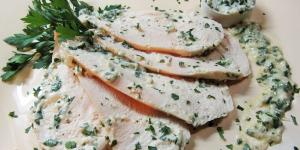
pechugas fileteadas en salsa verde